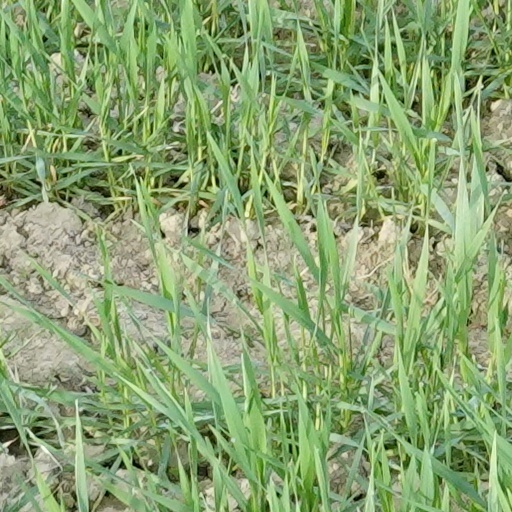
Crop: wheat